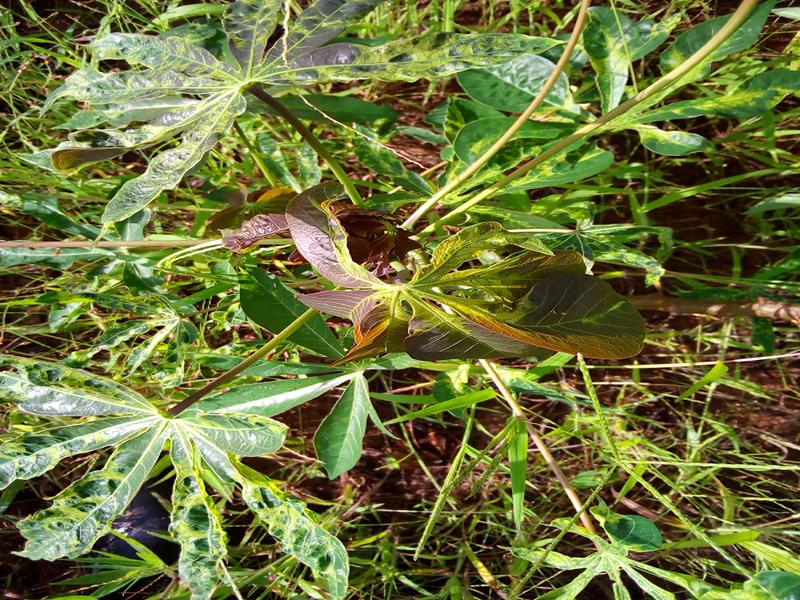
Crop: cassava
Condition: mosaic_disease